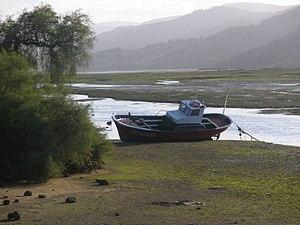
Tazones est une des 41 paroisses civiles ainsi qu'un village de la commune de Villaviciosa, dans les Asturies. La paroisse a une superficie de 3,51 km² et compte 300 habitants en 2006.